Limehouse station

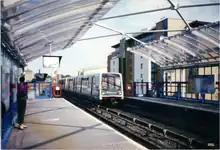
A DLR train arrives at Limehouse, 2002

In April 1994 Railtrack became responsible for the maintenance of the infrastructure at Limehouse station. Railtrack was succeeded by Network Rail in 2002.